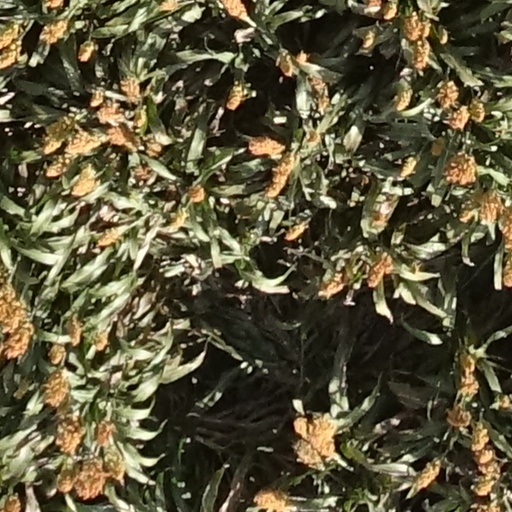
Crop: sorghum